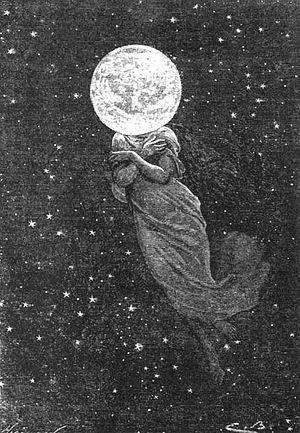
Une illustration par Émile-Antoine Bayard et Alphonse de Neuville, légendée «
Henri Théophile Hildibrand, né à Paris le 19 juin 1824 et mort à Pacy-sur-Eure le 13 août 1897, est un graveur sur bois français, un des principaux interprètes de Gustave Doré et des illustrateurs des éditions Hetzel et Hachette.